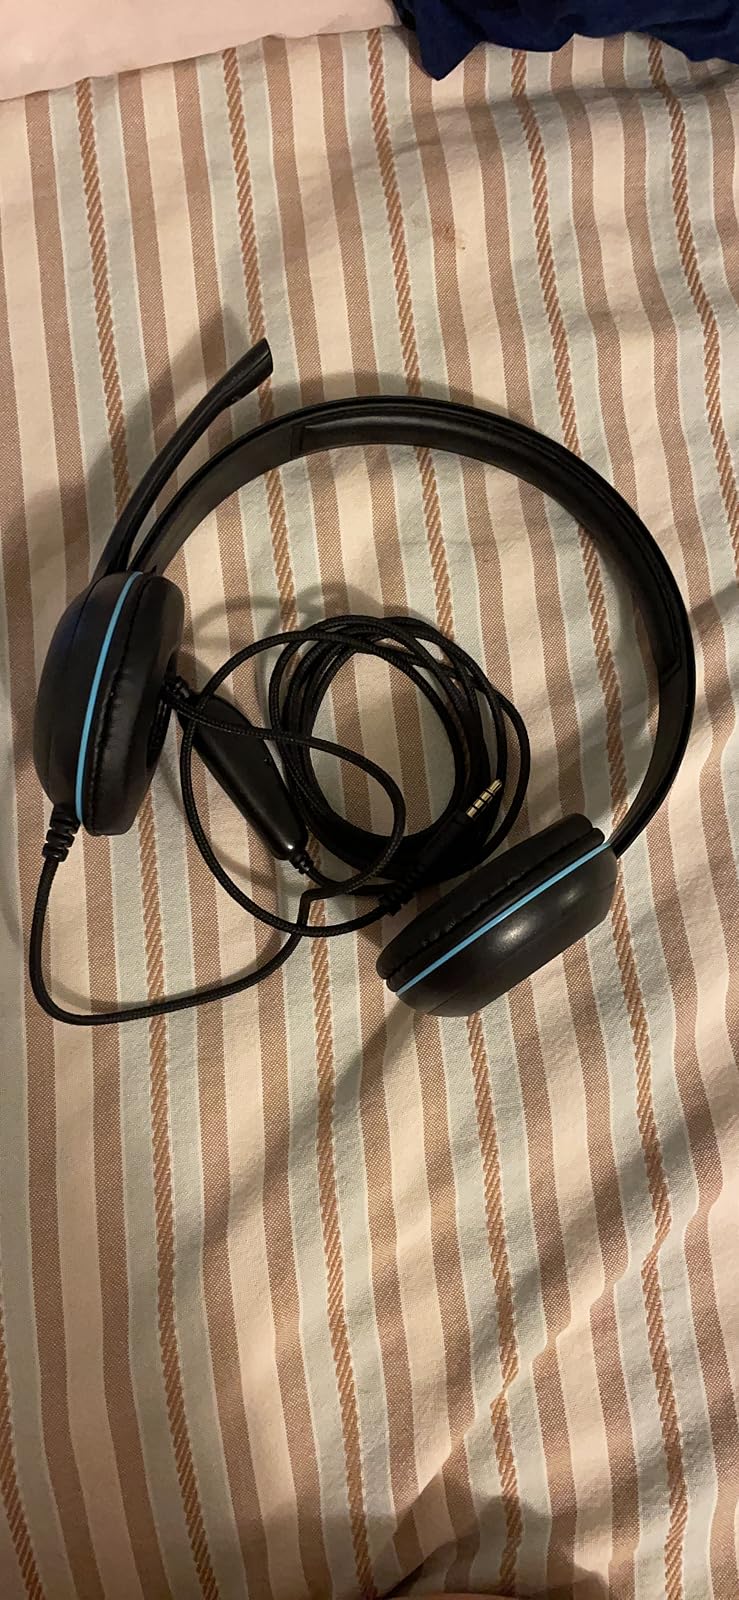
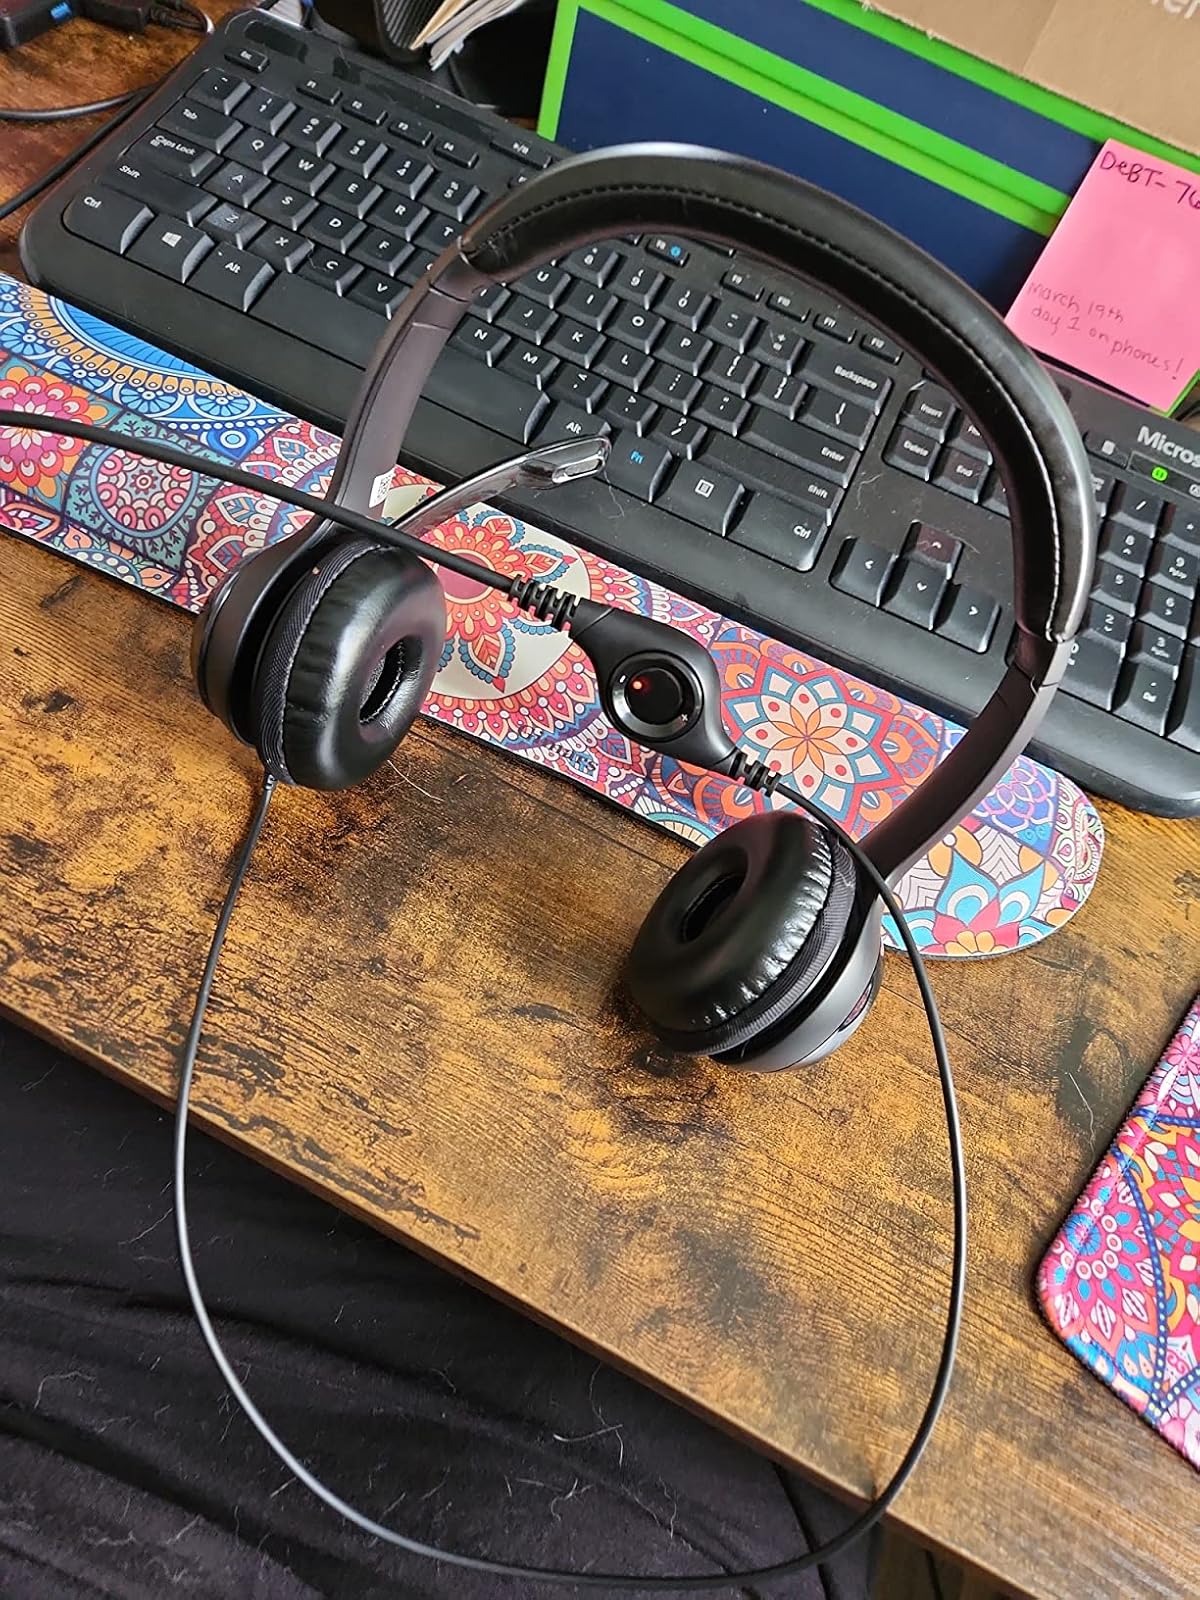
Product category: headphones
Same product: no